Institute of Psychiatry, Psychology and Neuroscience

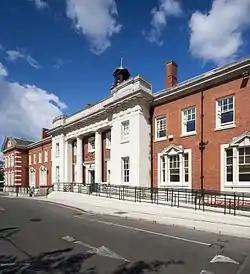
The Maudsley Hospital is the site of the institute's Clinical Neuroimaging Department.

The Centre for Neuroimaging Sciences (CNS) is a joint venture of the King's College London Institute of Psychiatry and the South London and Maudsley NHS Trust (SLAM). Completed in early 2004, the centre provides an interdisciplinary research environment.